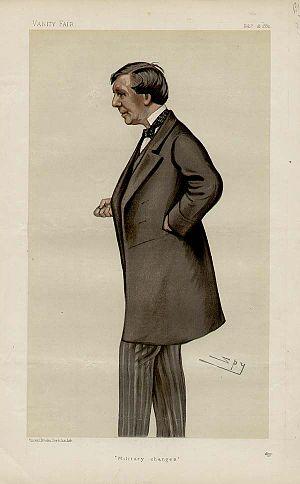
John Holms, est un homme d'affaires écossais et homme politique libéral.